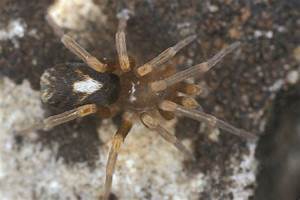
Label: spider